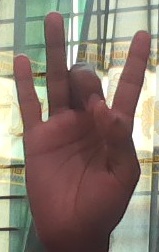
ASL sign: 8